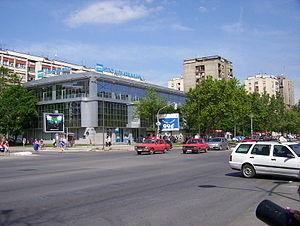
Banatić est un quartier de la ville de Novi Sad, la capitale de la province autonome de Voïvodine, en Serbie.